Bohemian National Cemetery (Baltimore, Maryland)

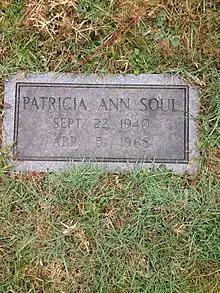
Maelcum Soul's grave at the Bohemian National Cemetery.

John Waters mentions both the cemetery and the surrounding neighborhood in his book Role Models: